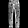
Label: Trouser